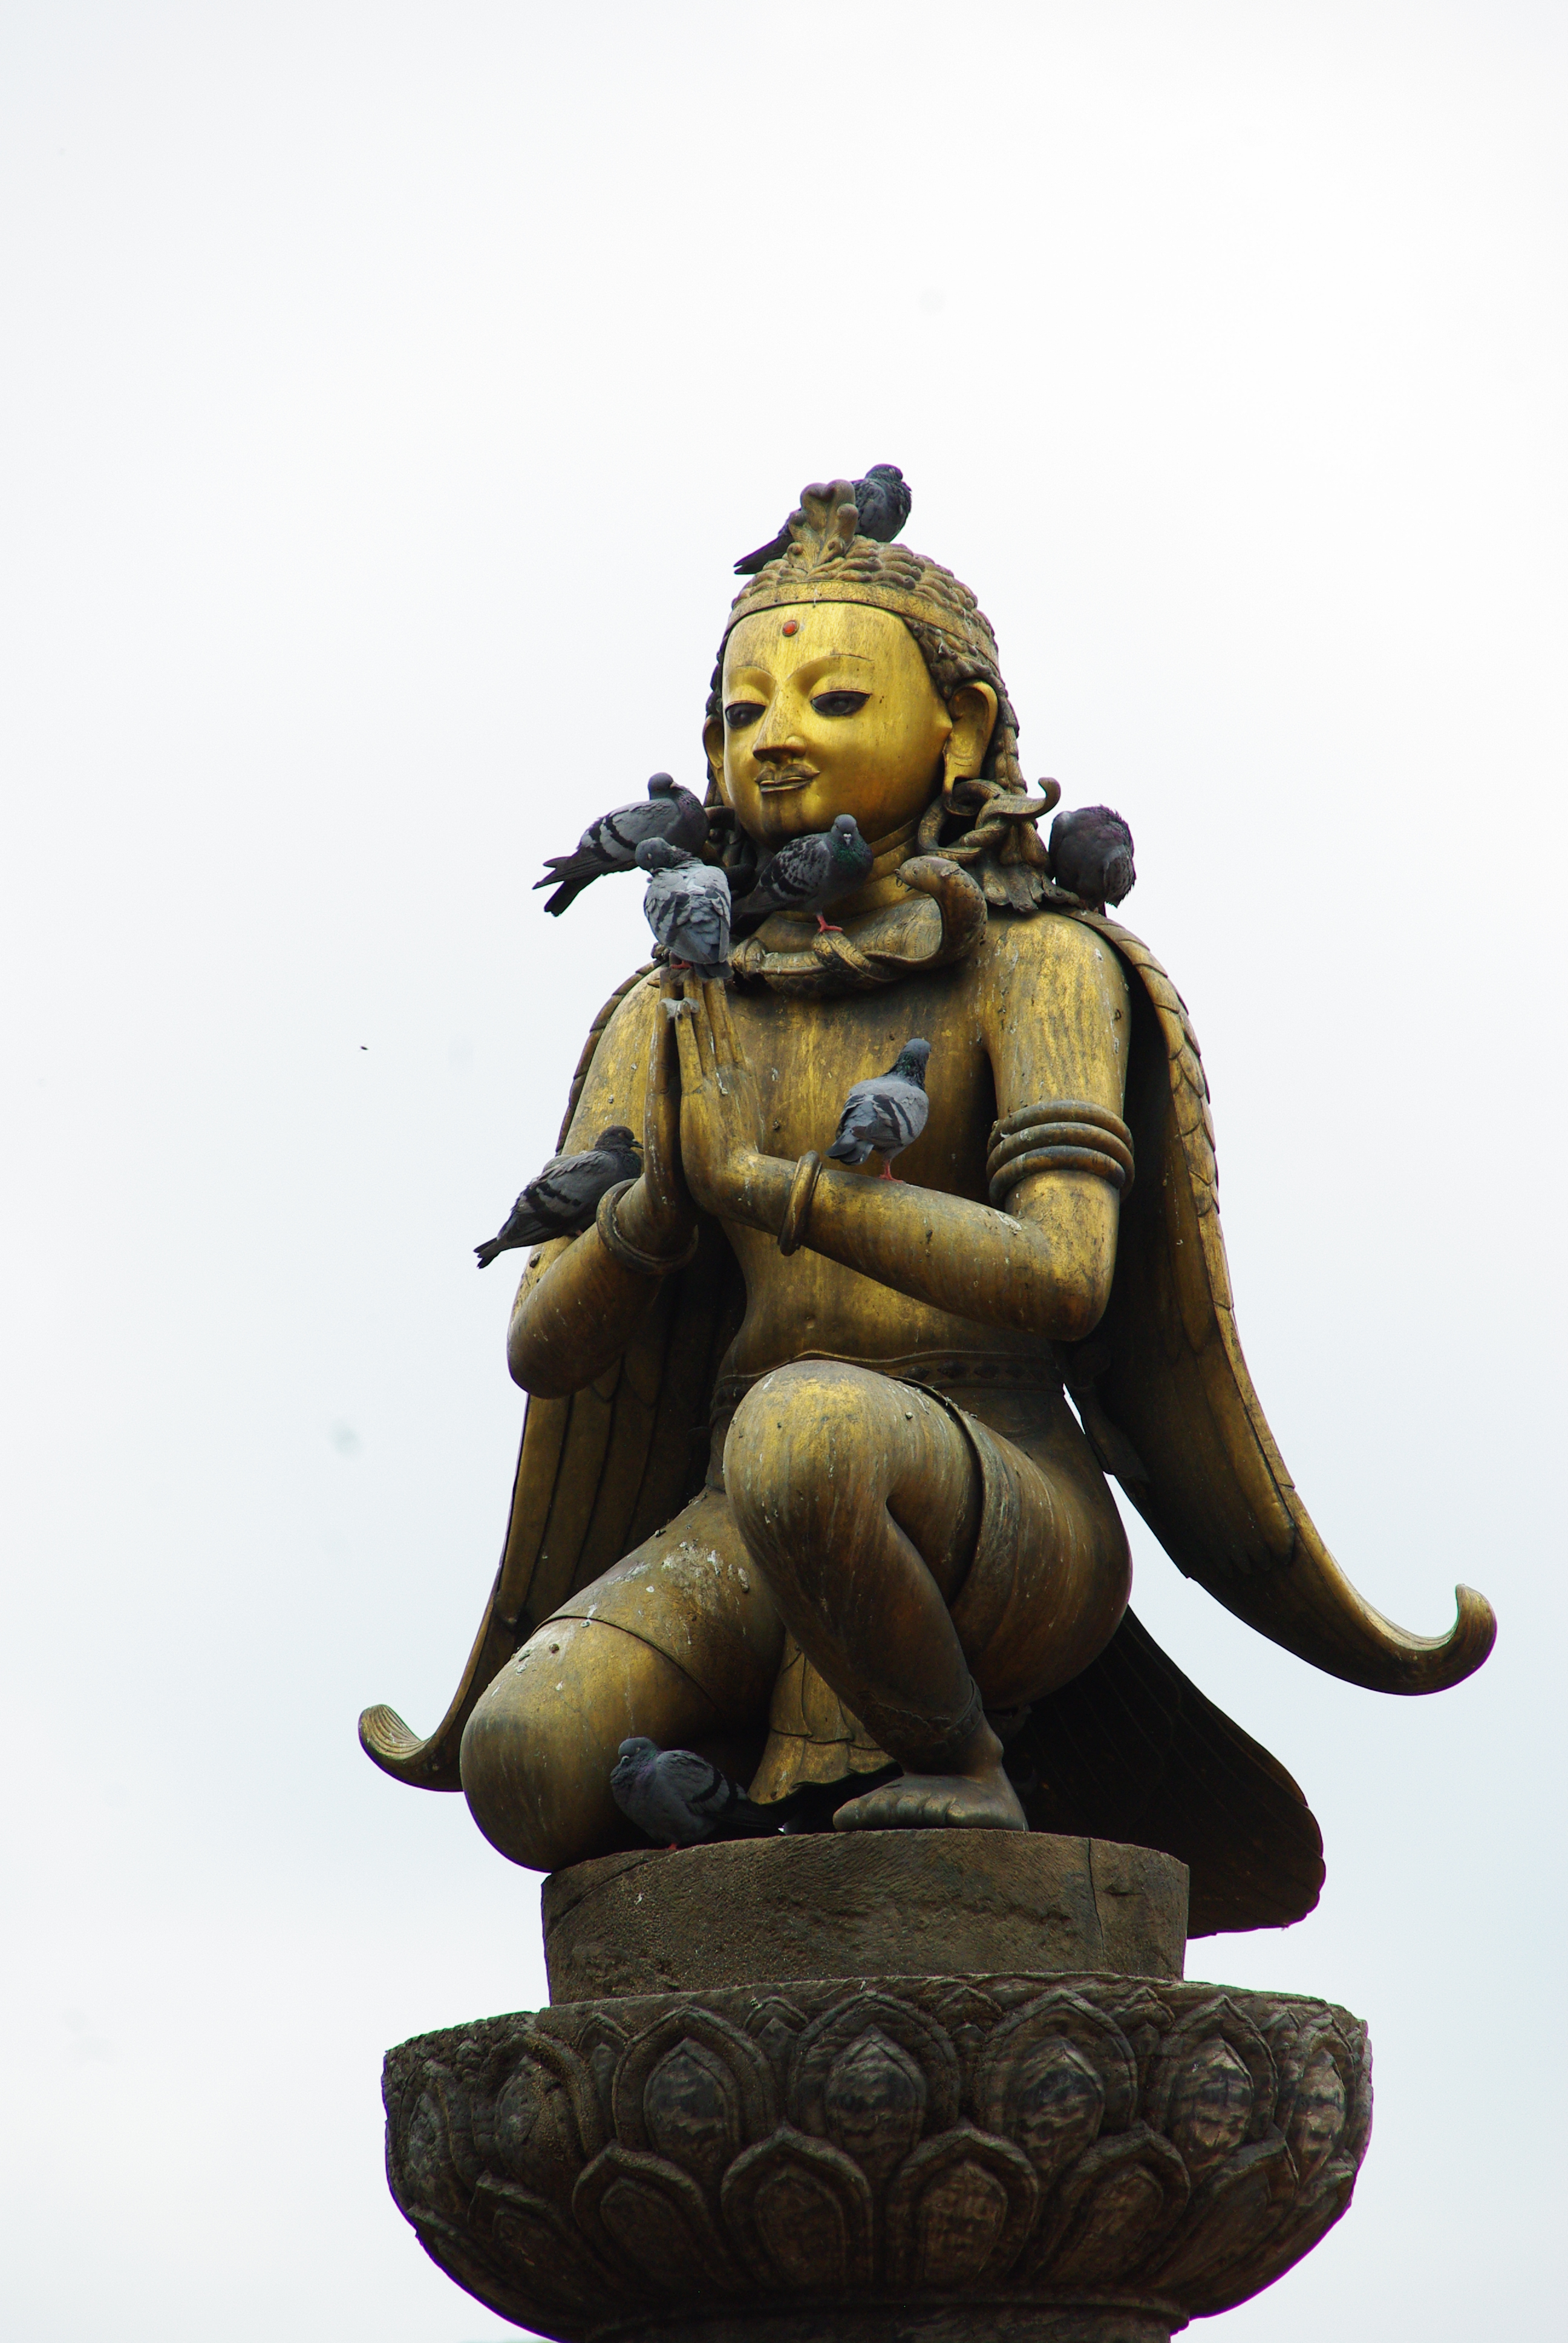
nepal, goddess, gold, sculpture, statue, figurine, art, bronze, metal, temple, monument, stone carving, bronze sculpture, stock photography, mythology, classical sculpture, hindu temple, photography, carving, brass, fictional character, sitting, visual arts, artwork, nonbuilding structure